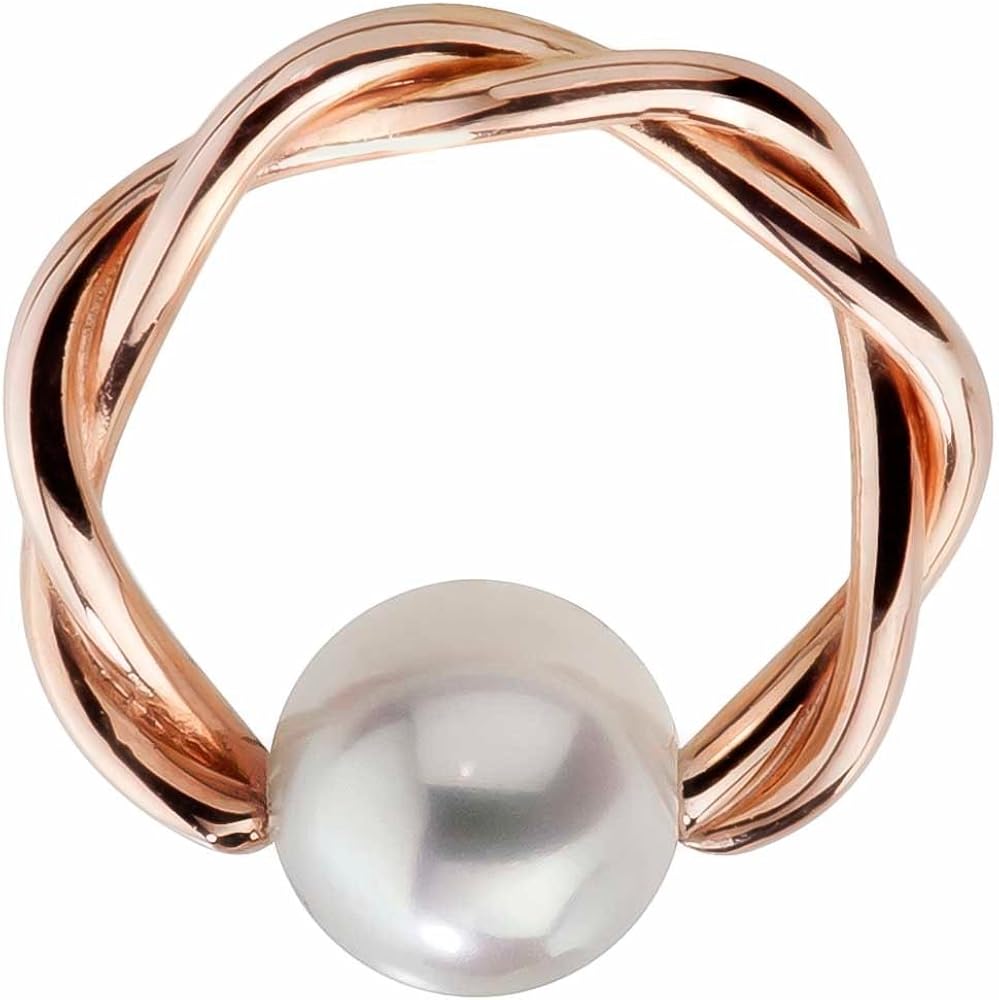
Chinese Freshwater Cultured Pearl 14K Rose Gold Twisted Captive Bead Ring 16G
Category: AMAZON FASHION
Piercing Type: Lip / Nose / Nipple / Cartilage / Eyebrow / Septum / Tragus Brand: FreshTrends Material: 14K Rose and Yellow Gold Gauge: 16G
Features: Gauge: 16G (1.2mm) | Diameter: 3/8" (10mm) | Made from 14K Rose and Yellow Gold | Captive bead rings can be worn in many different body piercings